Mahabharata

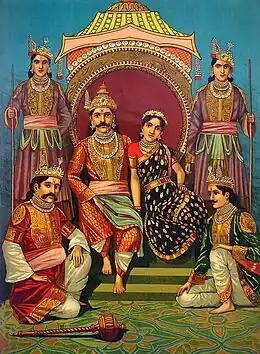
Draupadi with her five husbands – the Pandavas. The central figure is Yudhishthira; the two on the bottom are Bhima and Arjuna. Nakula and Sahadeva, the twins, are standing. Painting by Raja Ravi Varma, .

The "Adi Parva" includes the snake sacrifice ("sarpasattra") of Janamejaya, explaining its motivation, detailing why all snakes in existence were intended to be destroyed, and why despite this, there are still snakes in existence. This "sarpasattra" material was often considered an independent tale added to a version of the "Mahābhārata" by "thematic attraction" (Minkowski 1991), and considered to have a particularly close connection to Vedic (Brahmana) literature. The "Panchavimsha Brahmana" (at 25.15.3) enumerates the officiant priests of a "sarpasattra" among whom the names Dhritarashtra and Janamejaya, two main figures of the "Mahābhārata"'s "sarpasattra", as well as Takshaka, a snake in the "Mahābhārata", occur.